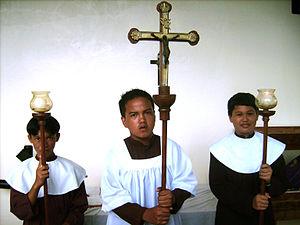
Le cruciféraire, appelé aussi porte-croix, est le servant d'autel qui porte la croix de procession avec le crucifix tourné vers l'avant.